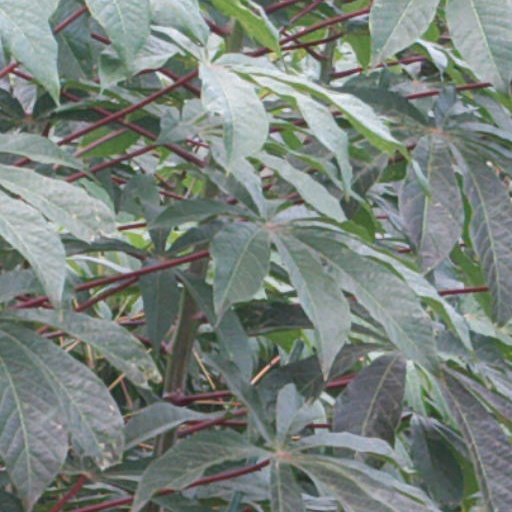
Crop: cassava